State Highway 73 (New Zealand)

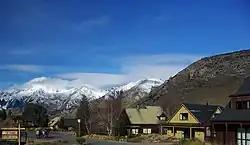
Castle Hill Village

The road then climbs up towards Castle Hill Village and runs through a valley before passing beside Lake Lyndon where it curves left before climbing up towards Porters Pass which, at 939 metres, is the highest point on the road. After cresting, the road descends into the Kowai River valley and runs roughly parallel with the river until it reaches Springfield.